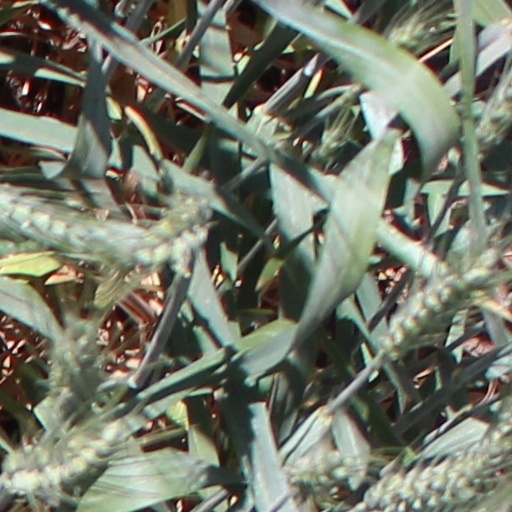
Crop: wheat